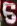
Number: 6